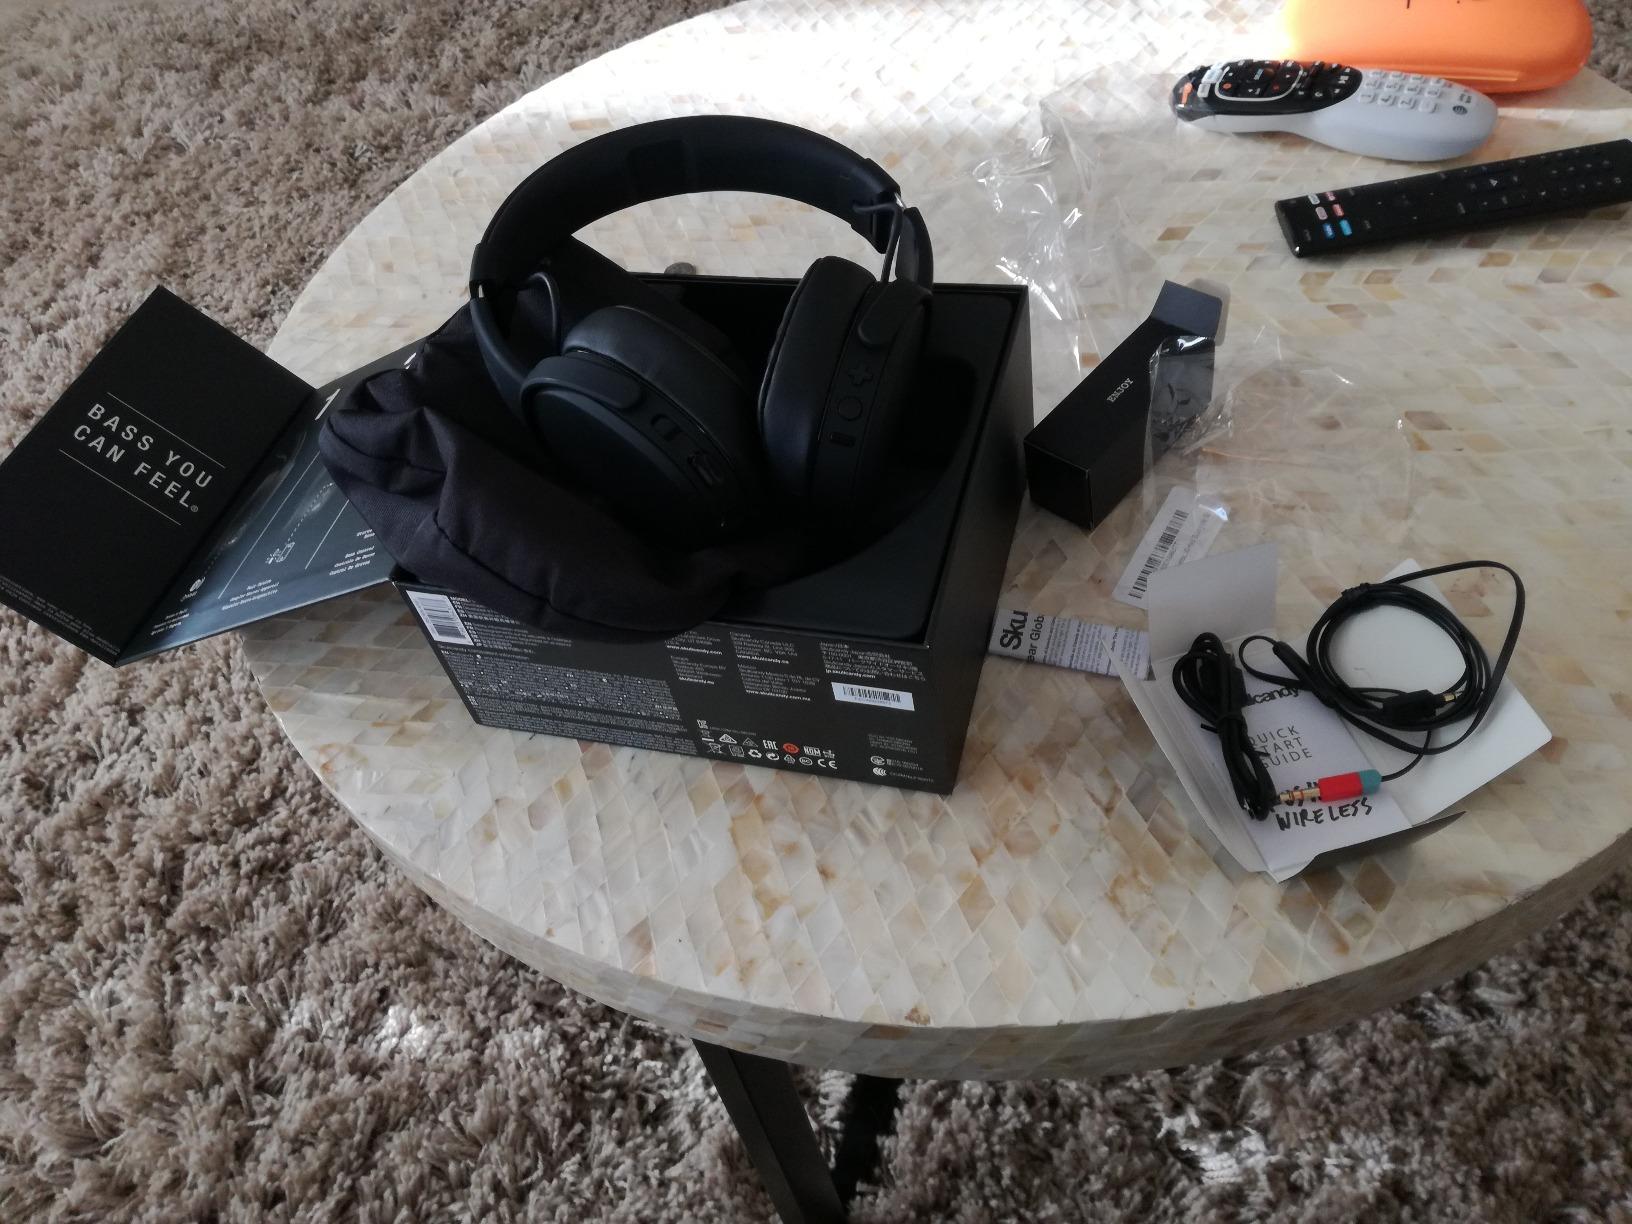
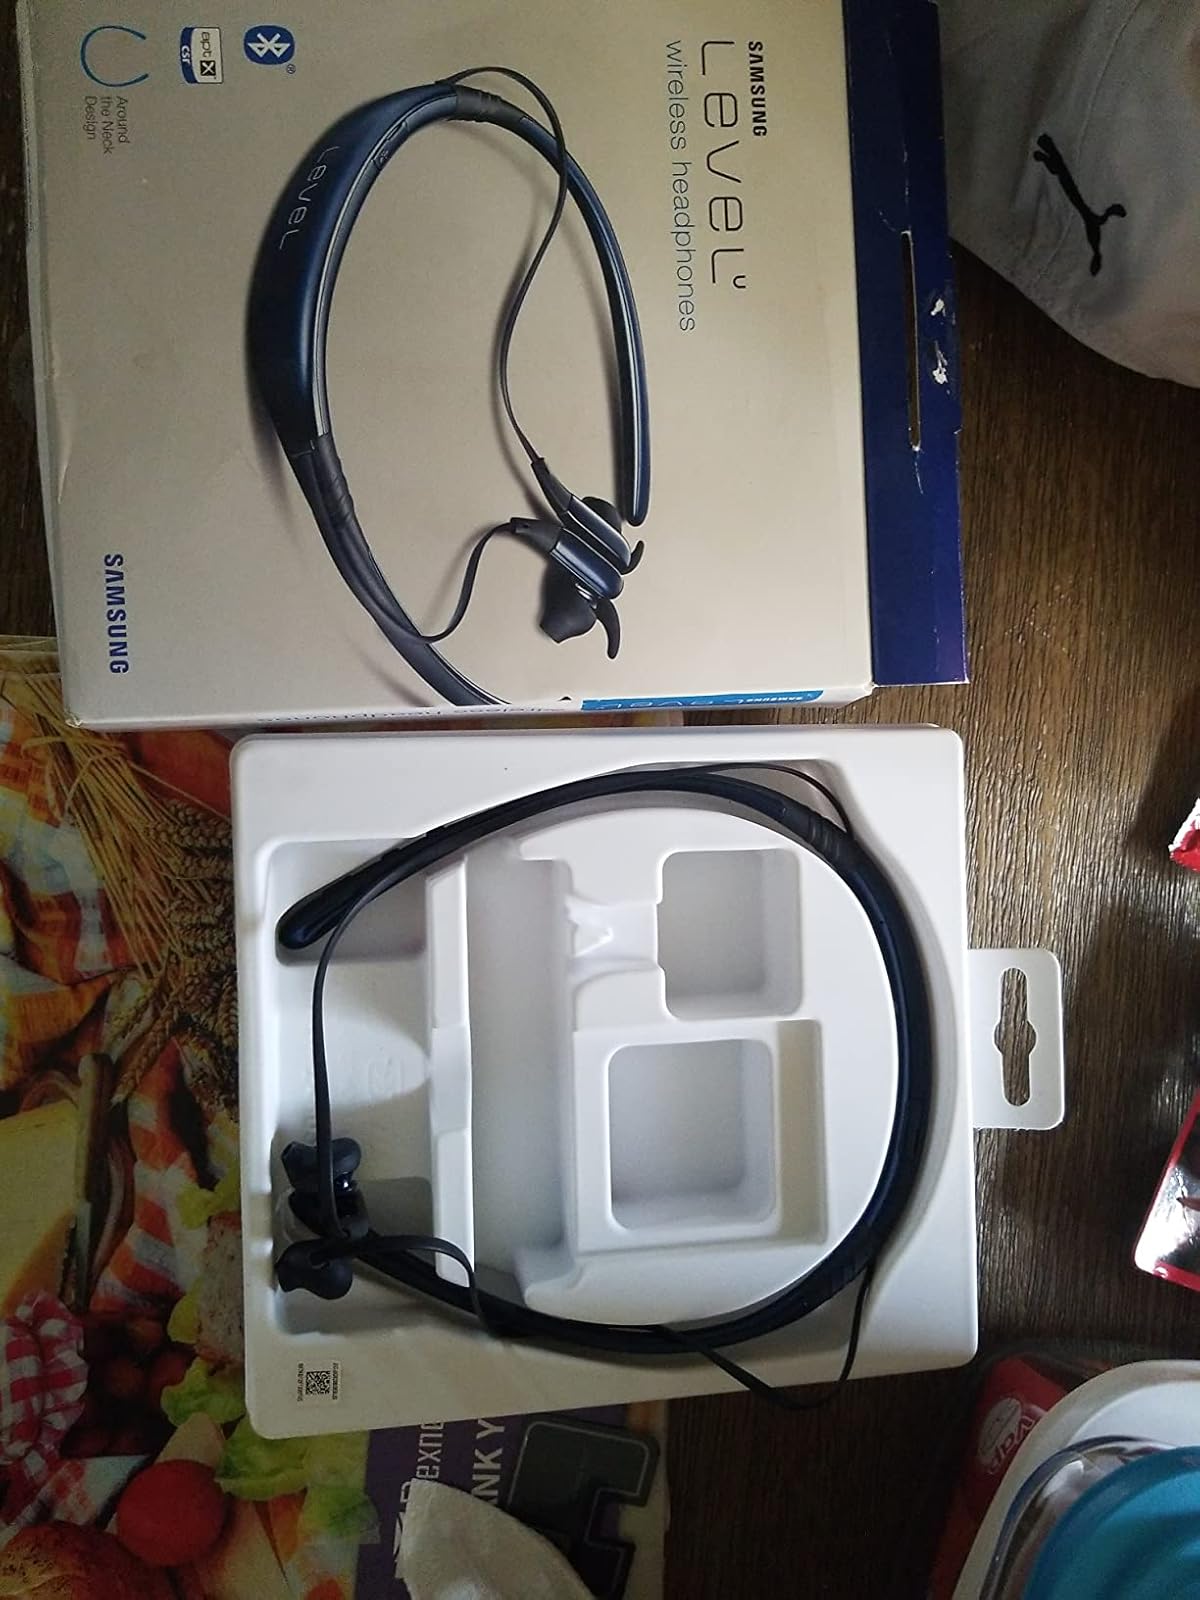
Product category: headphones
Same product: no